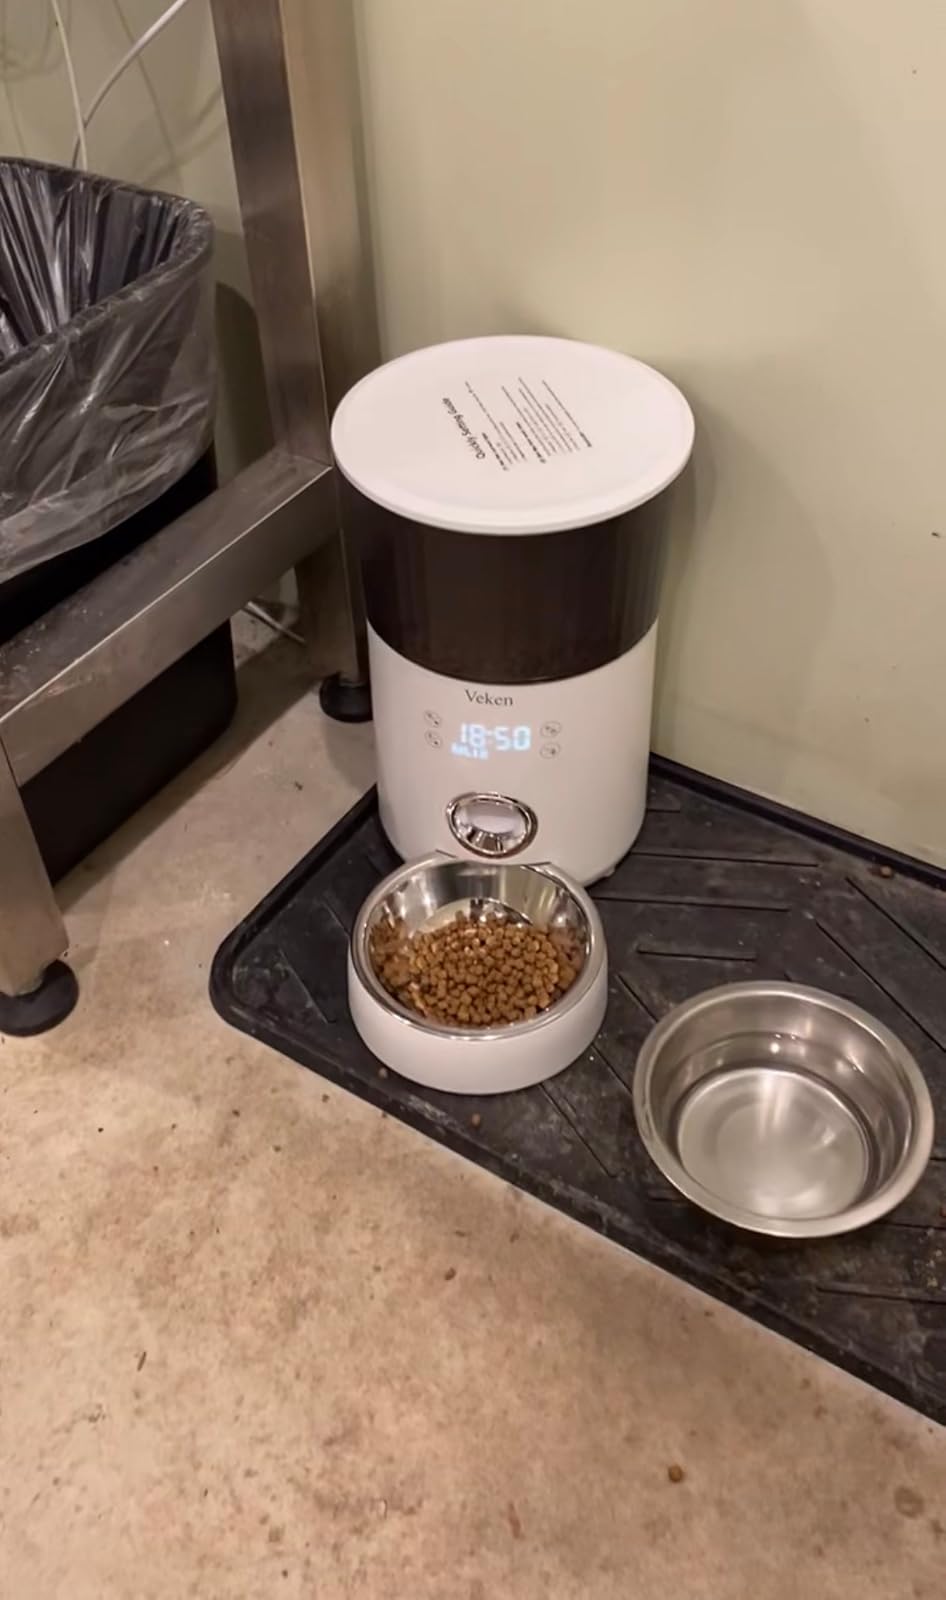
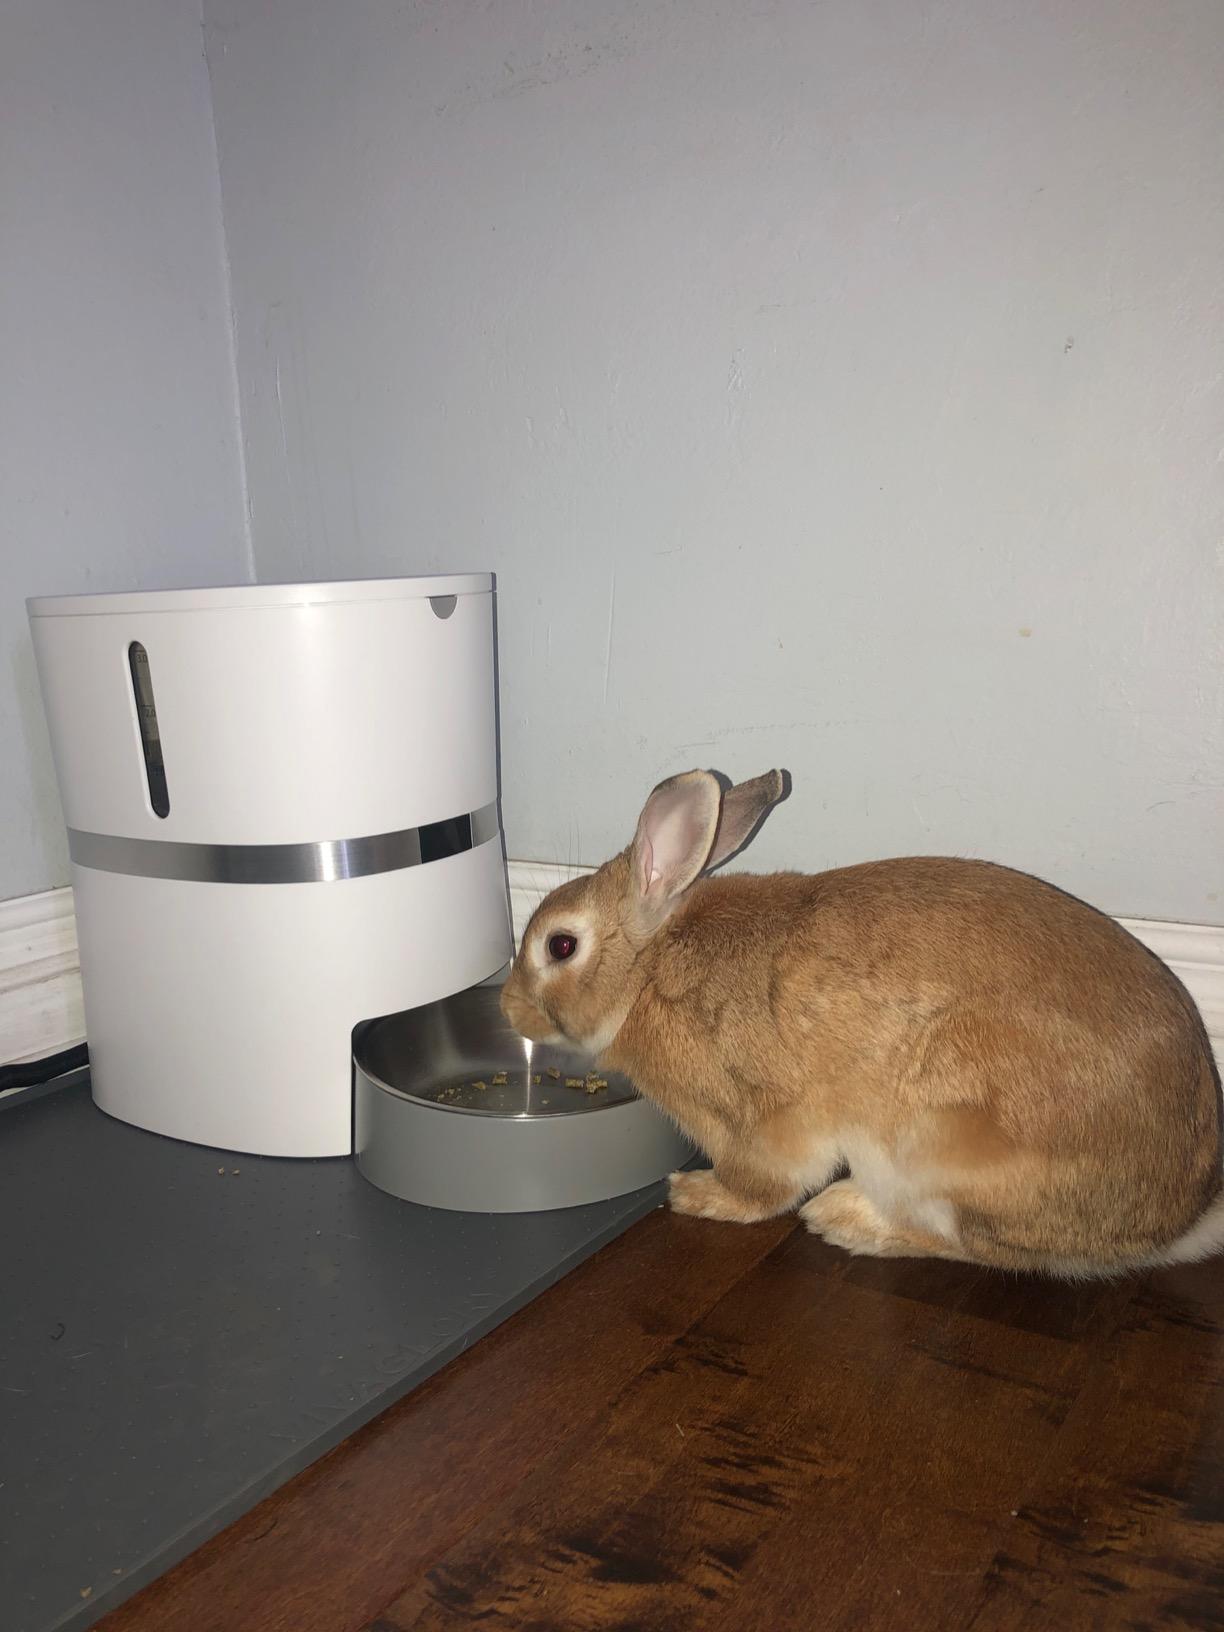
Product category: items_feeder
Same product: no